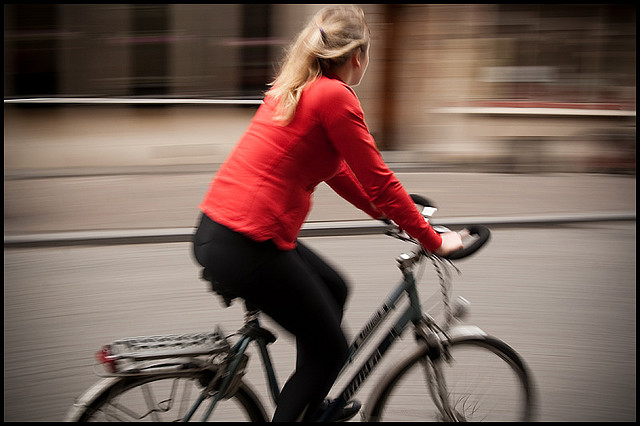
Gender: women